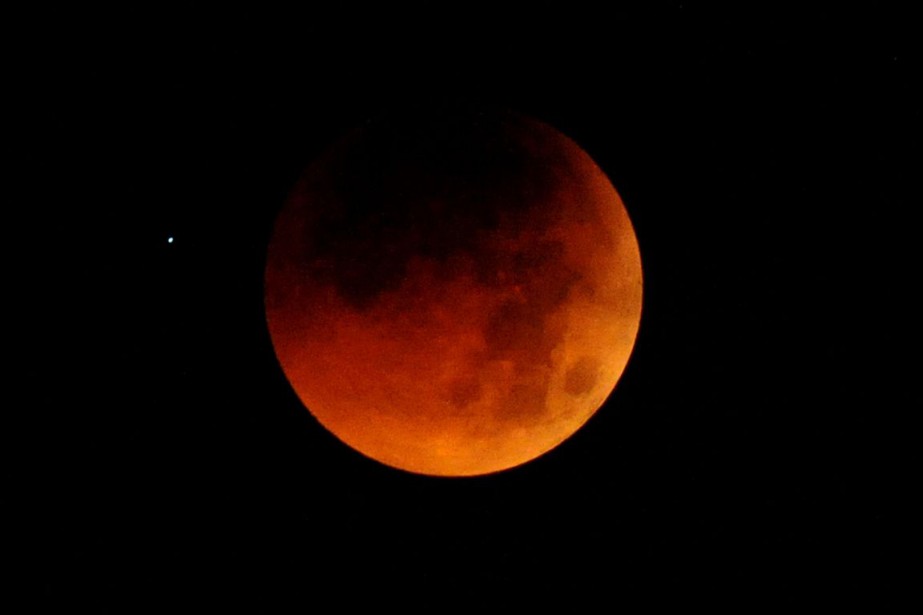
Lii de ab "boule" la. "Boule" bii mooy boule bi nga xam ne moo wër, mooy wër àddina bi. "Boule" bi tamit dafa "rouge" am tamit lu ñuul..Am na tamit biddéew bu weex bu ne ci kaw. Li ko wër lépp ñuul la.